Lily & Madeleine

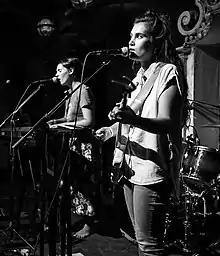
Performing in 2016

Lily & Madeleine are an American folk pop duo from Indianapolis, Indiana consisting of the sisters Lily and Madeleine Jurkiewicz. They have released five full-length studio albums, "Lily & Madeleine" (2013) and "Fumes" (2014) on Asthmatic Kitty, "Keep It Together" (2016) and "Canterbury Girls" (2019) on New West Records, and the self-released "Nite Swim" (2023).